The Abandoned (1945 film)

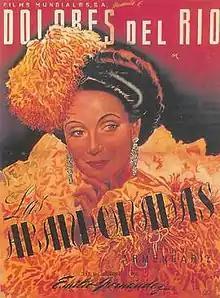
Theatrical release poster

The Abandoned is a 1945 Mexican film, directed and co-written by Emilio Fernández, starring Dolores del Río and Pedro Armendáriz.